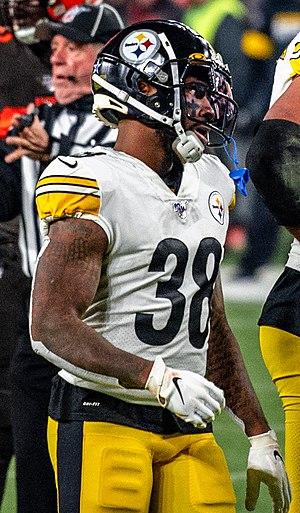
Jaylen Samuels est un américain, joueur professionnel de football américain. Il évolue au poste de running back pour les Steelers de Pittsburgh de la National Football League depuis la saison 2018. Au niveau universitaire, il avait joué pour le Wolfpack représentant l'université d'État de Caroline du Nord au sein de la NCAA Division I Football Bowl Subdivision.